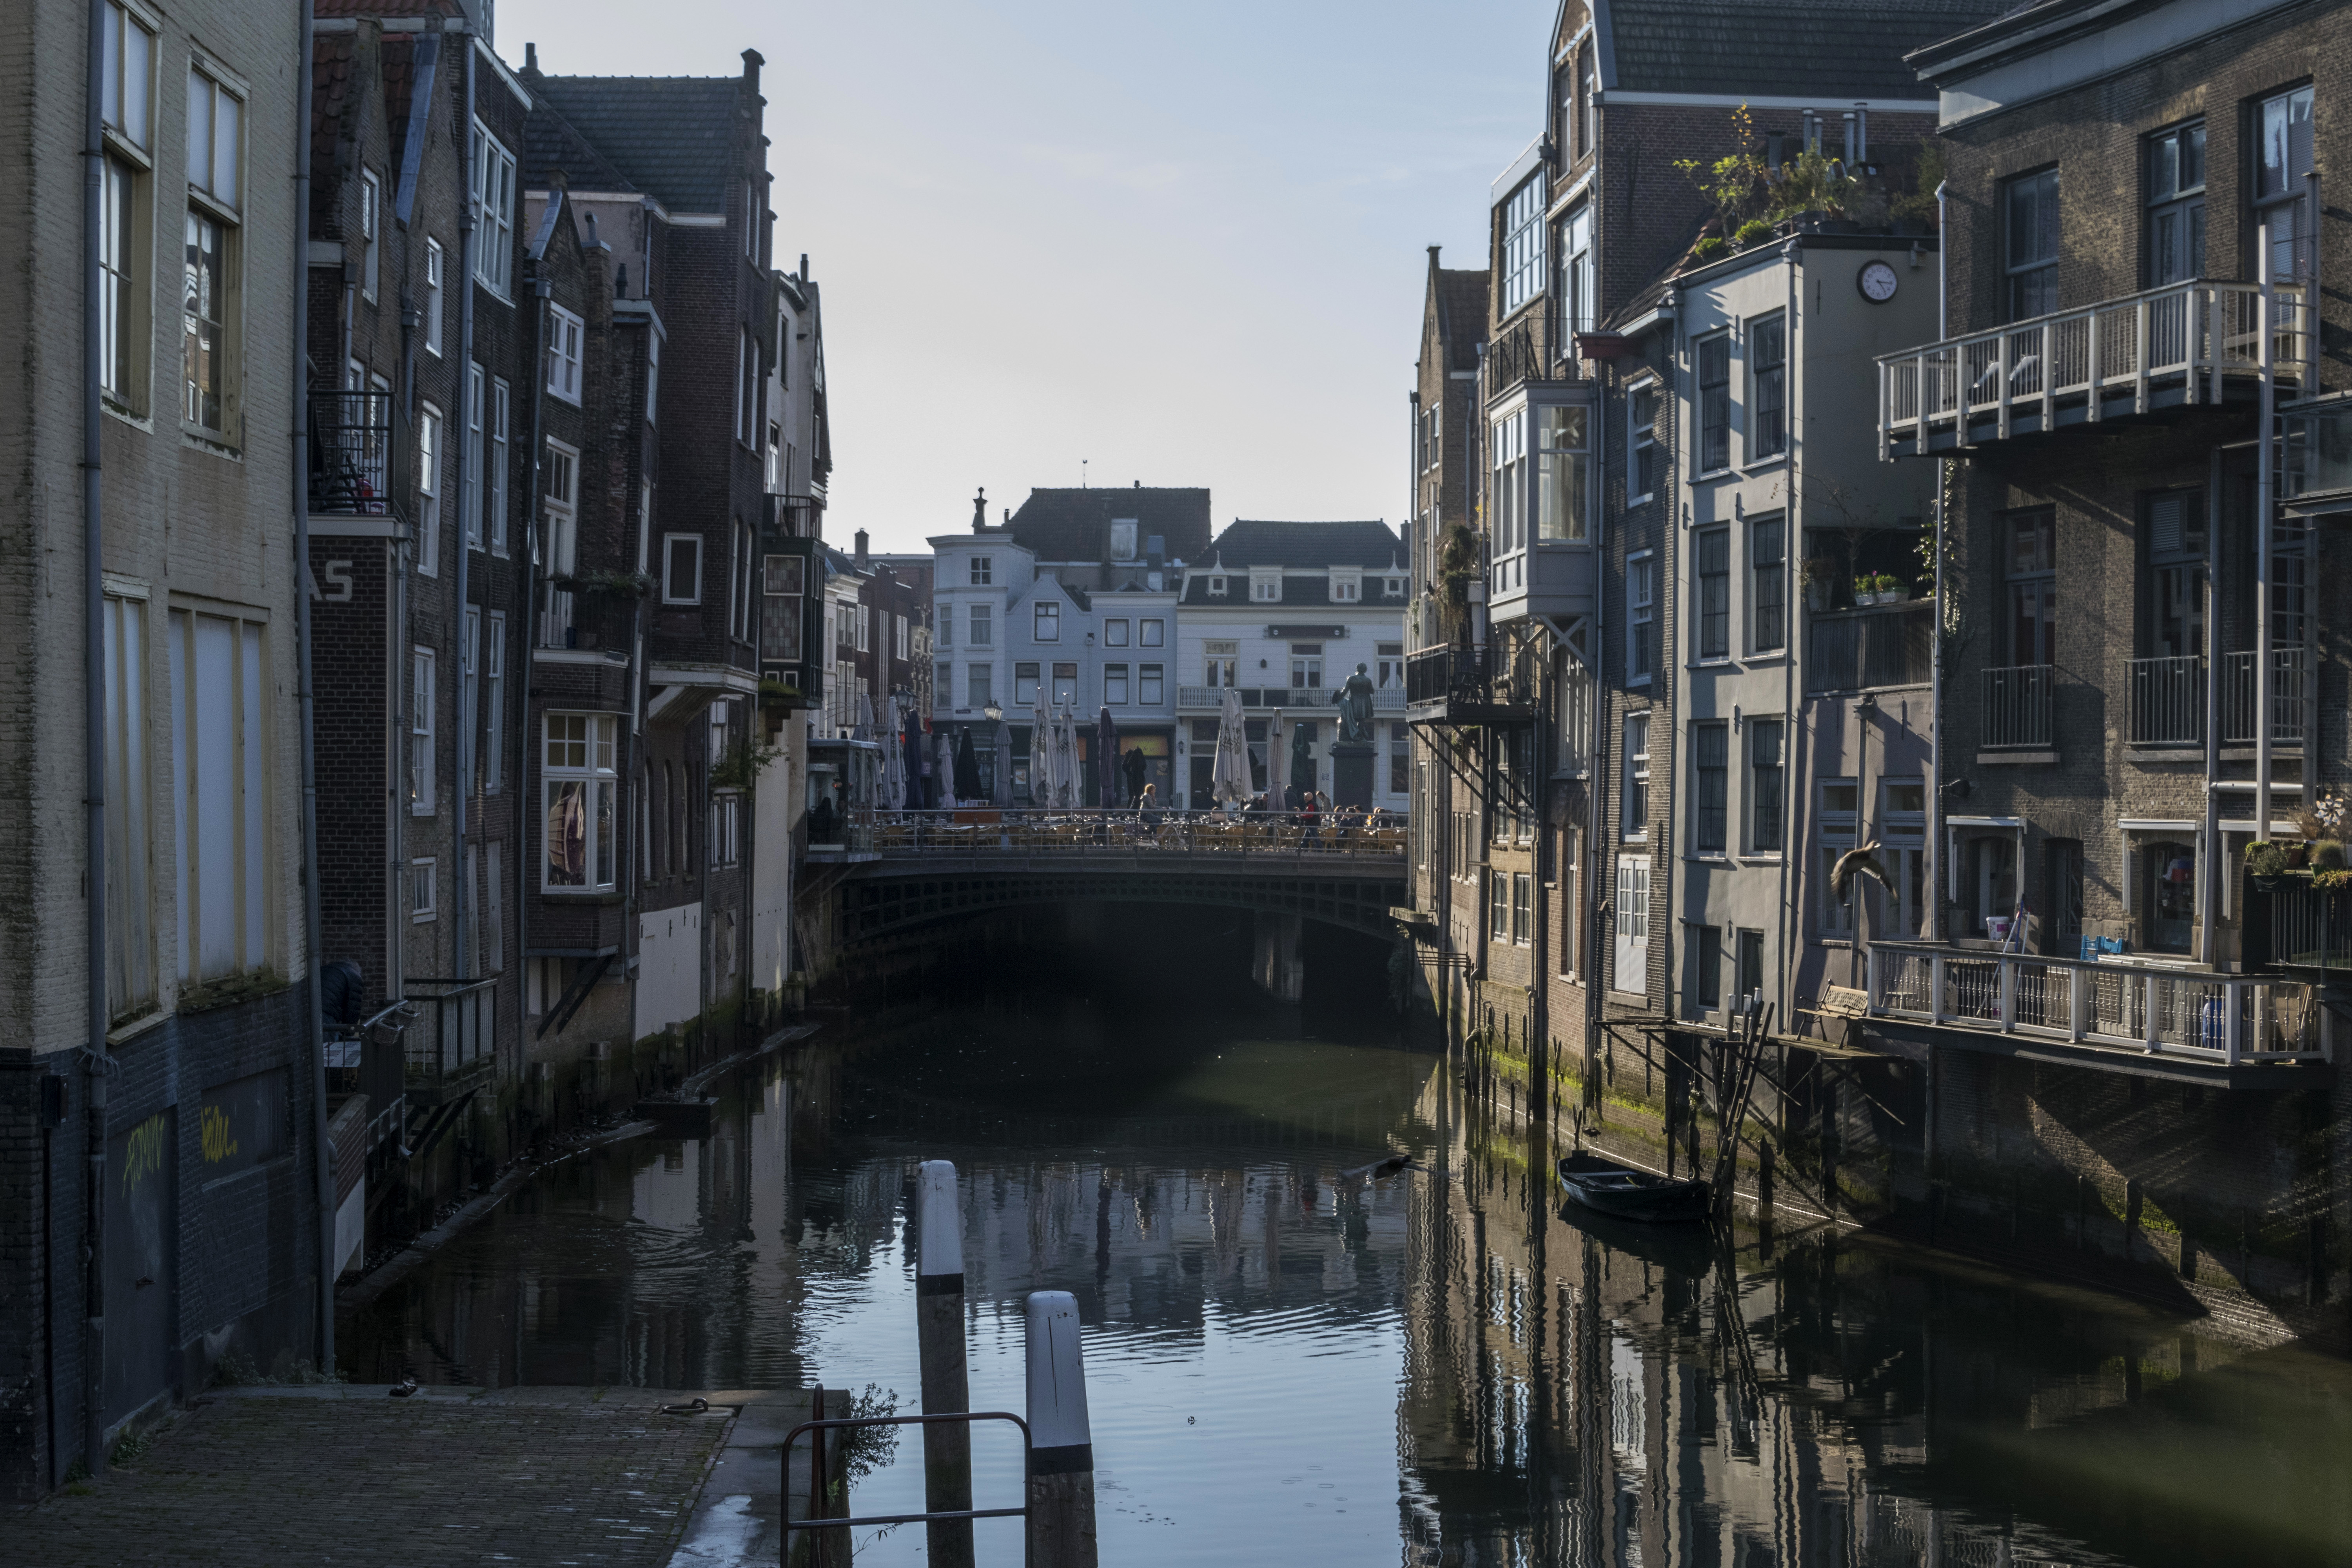
boat, town, river, canal, cityscape, reflection, vehicle, nikon, waterway, body of water, nederland, netherlands, dutch, channel, paulvandevelde, pdvandevelde, padagudaloma, dordrecht, nederlandinfotos, pvdvfotografie, pdvandeveldedordrecht, diep, scheffersplein, dedordtevaer, wijnhaven, thuredrith, landform, urban area, geographical feature